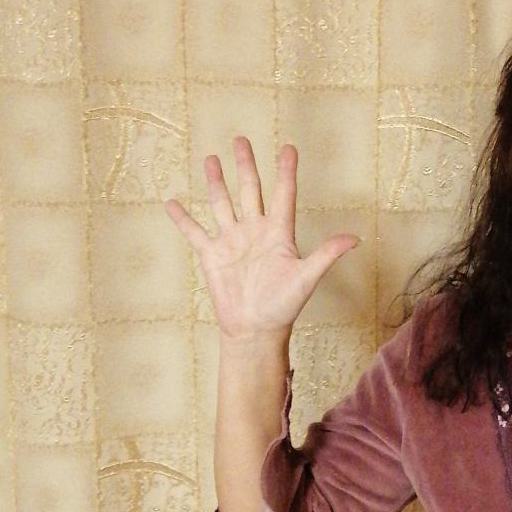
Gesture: palm